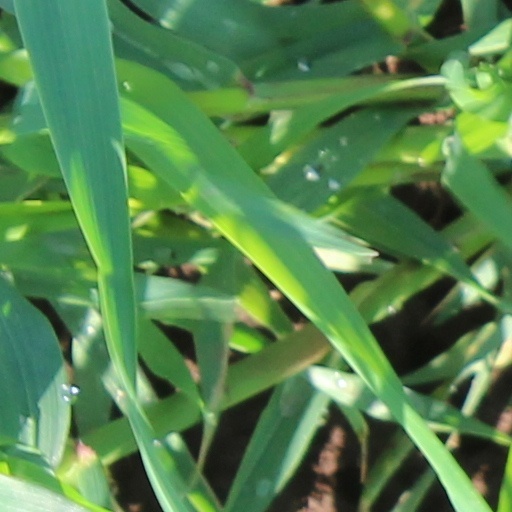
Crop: wheat